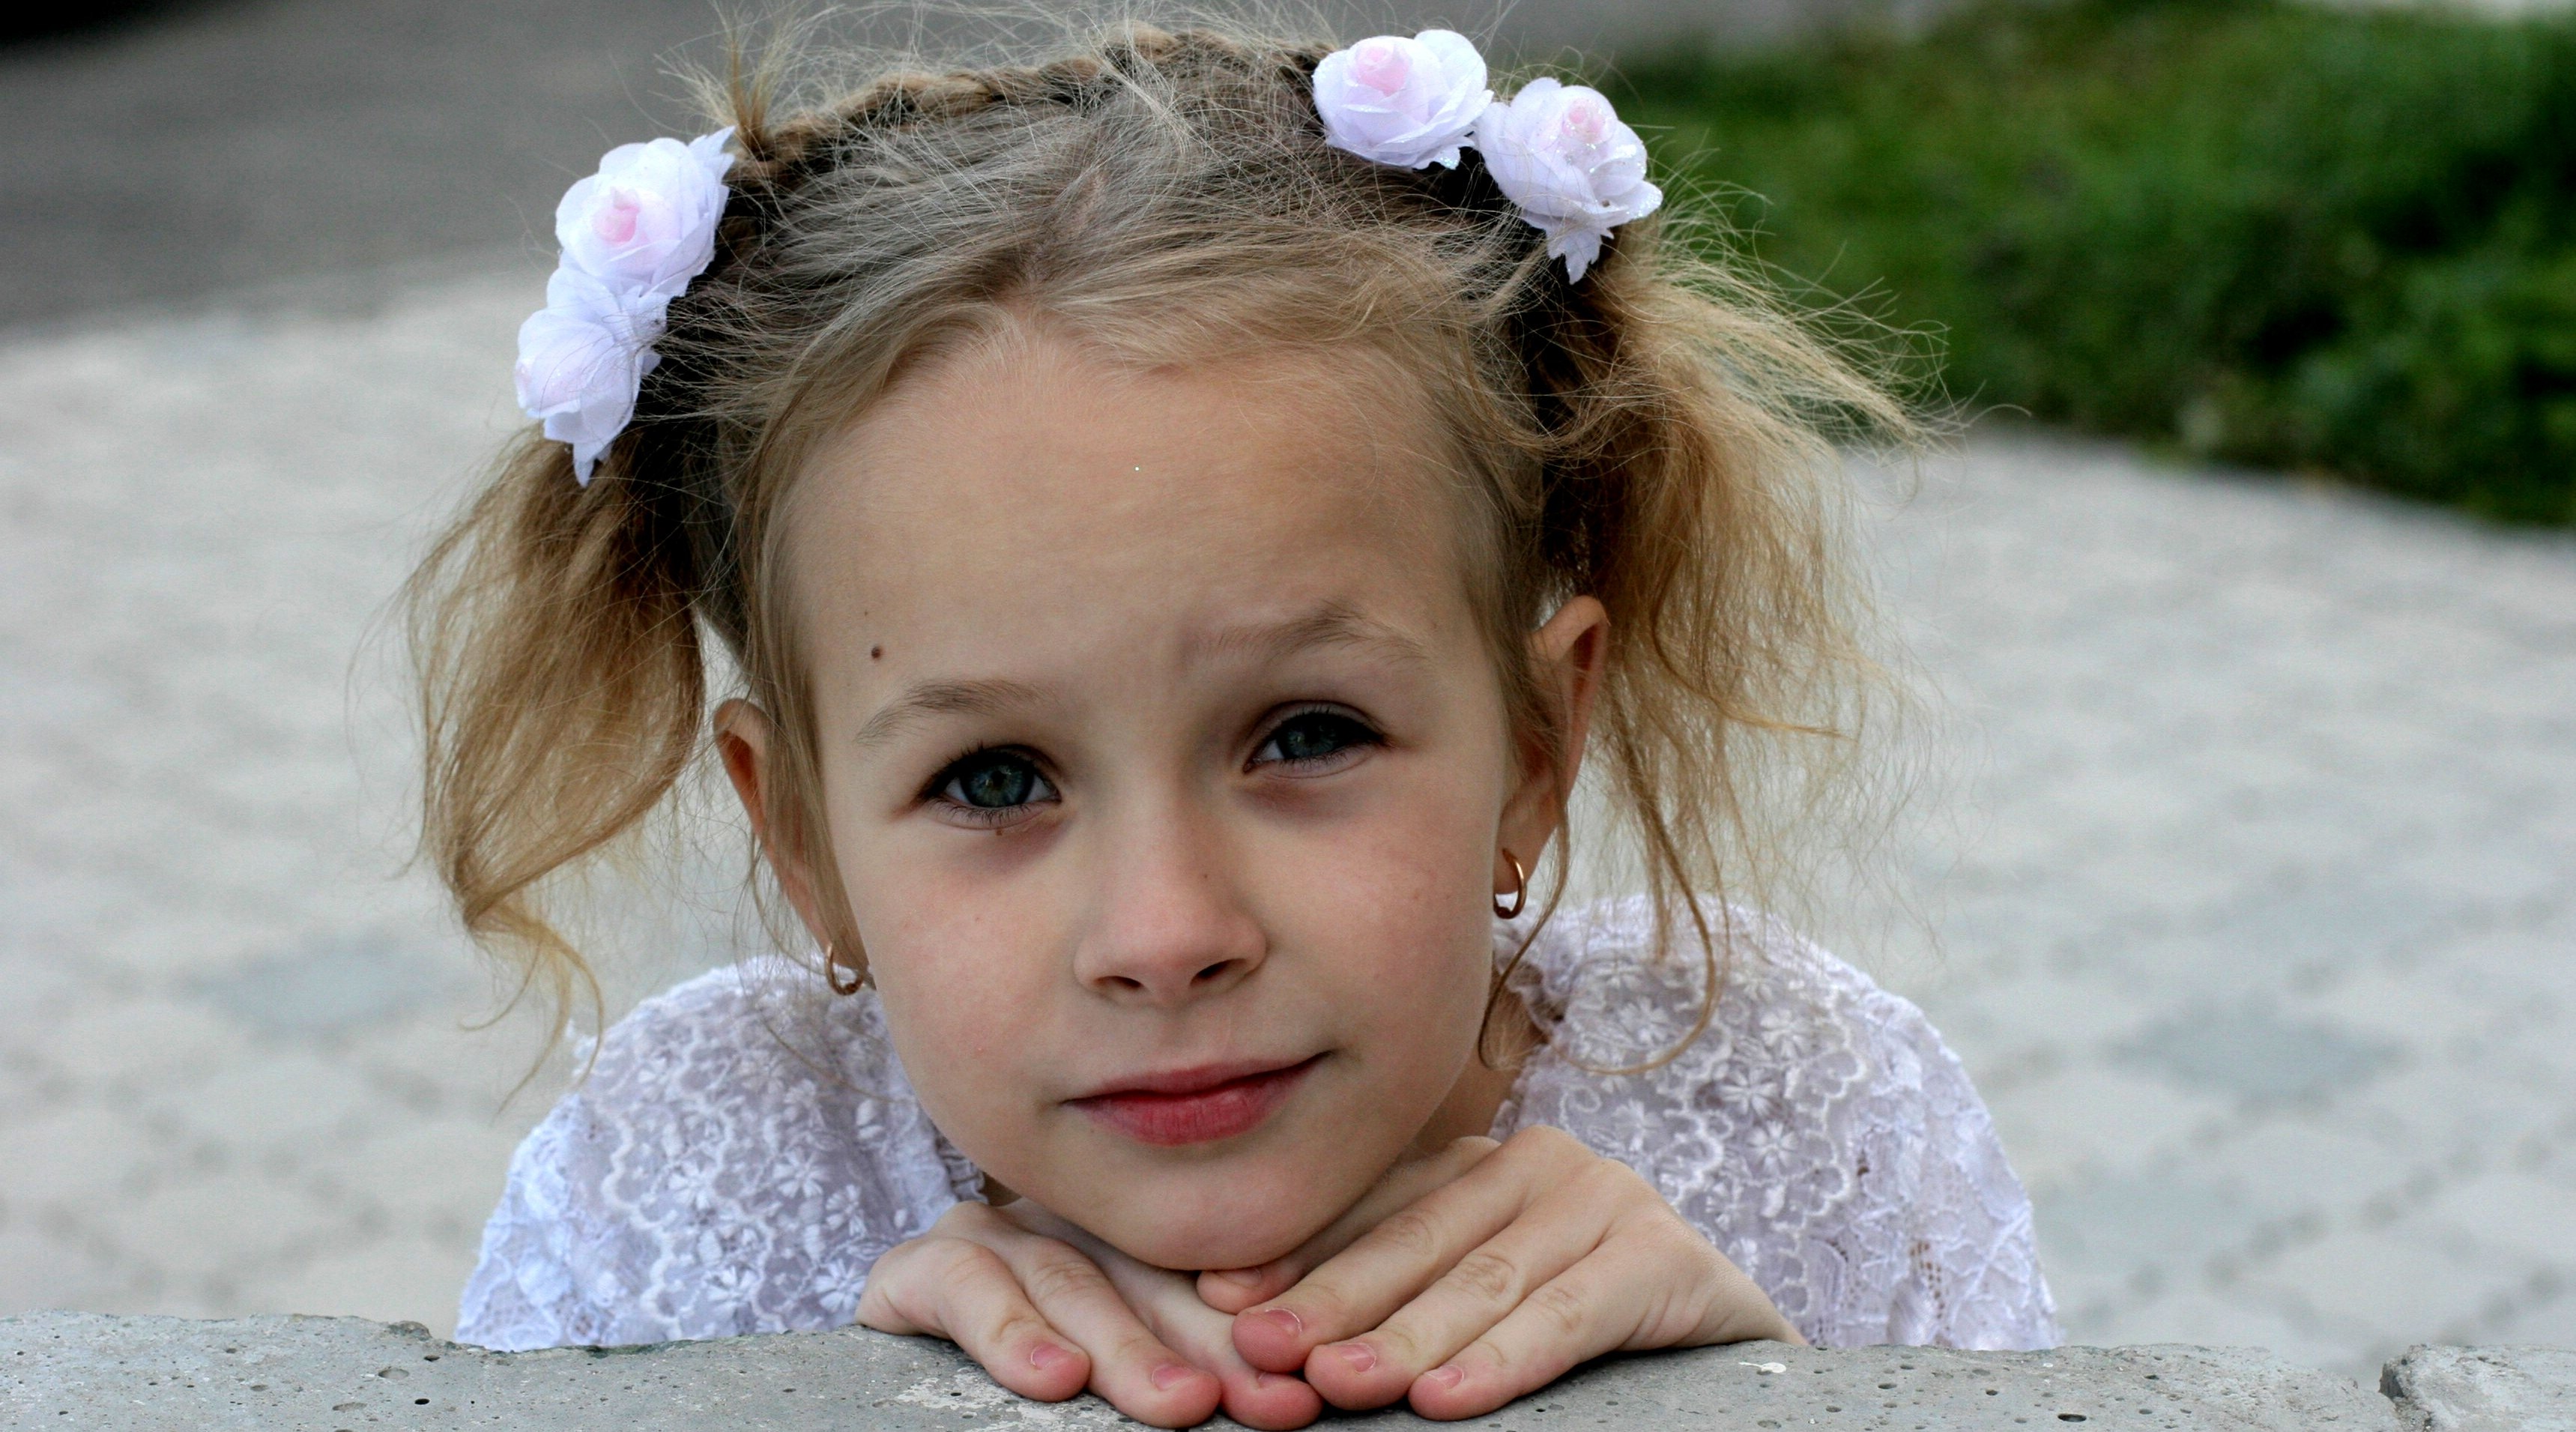
person, girl, play, portrait, spring, child, clothing, facial expression, dress, infant, toddler, eye, skin, beauty, photo shoot, the little girl, a smile, portrait photography